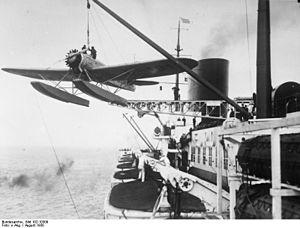
Le Heinkel HE 12 est un hydravion à flotteurs allemand des années 1920 utilisé pour le transport postal. Il a été construit à un seul exemplaire.